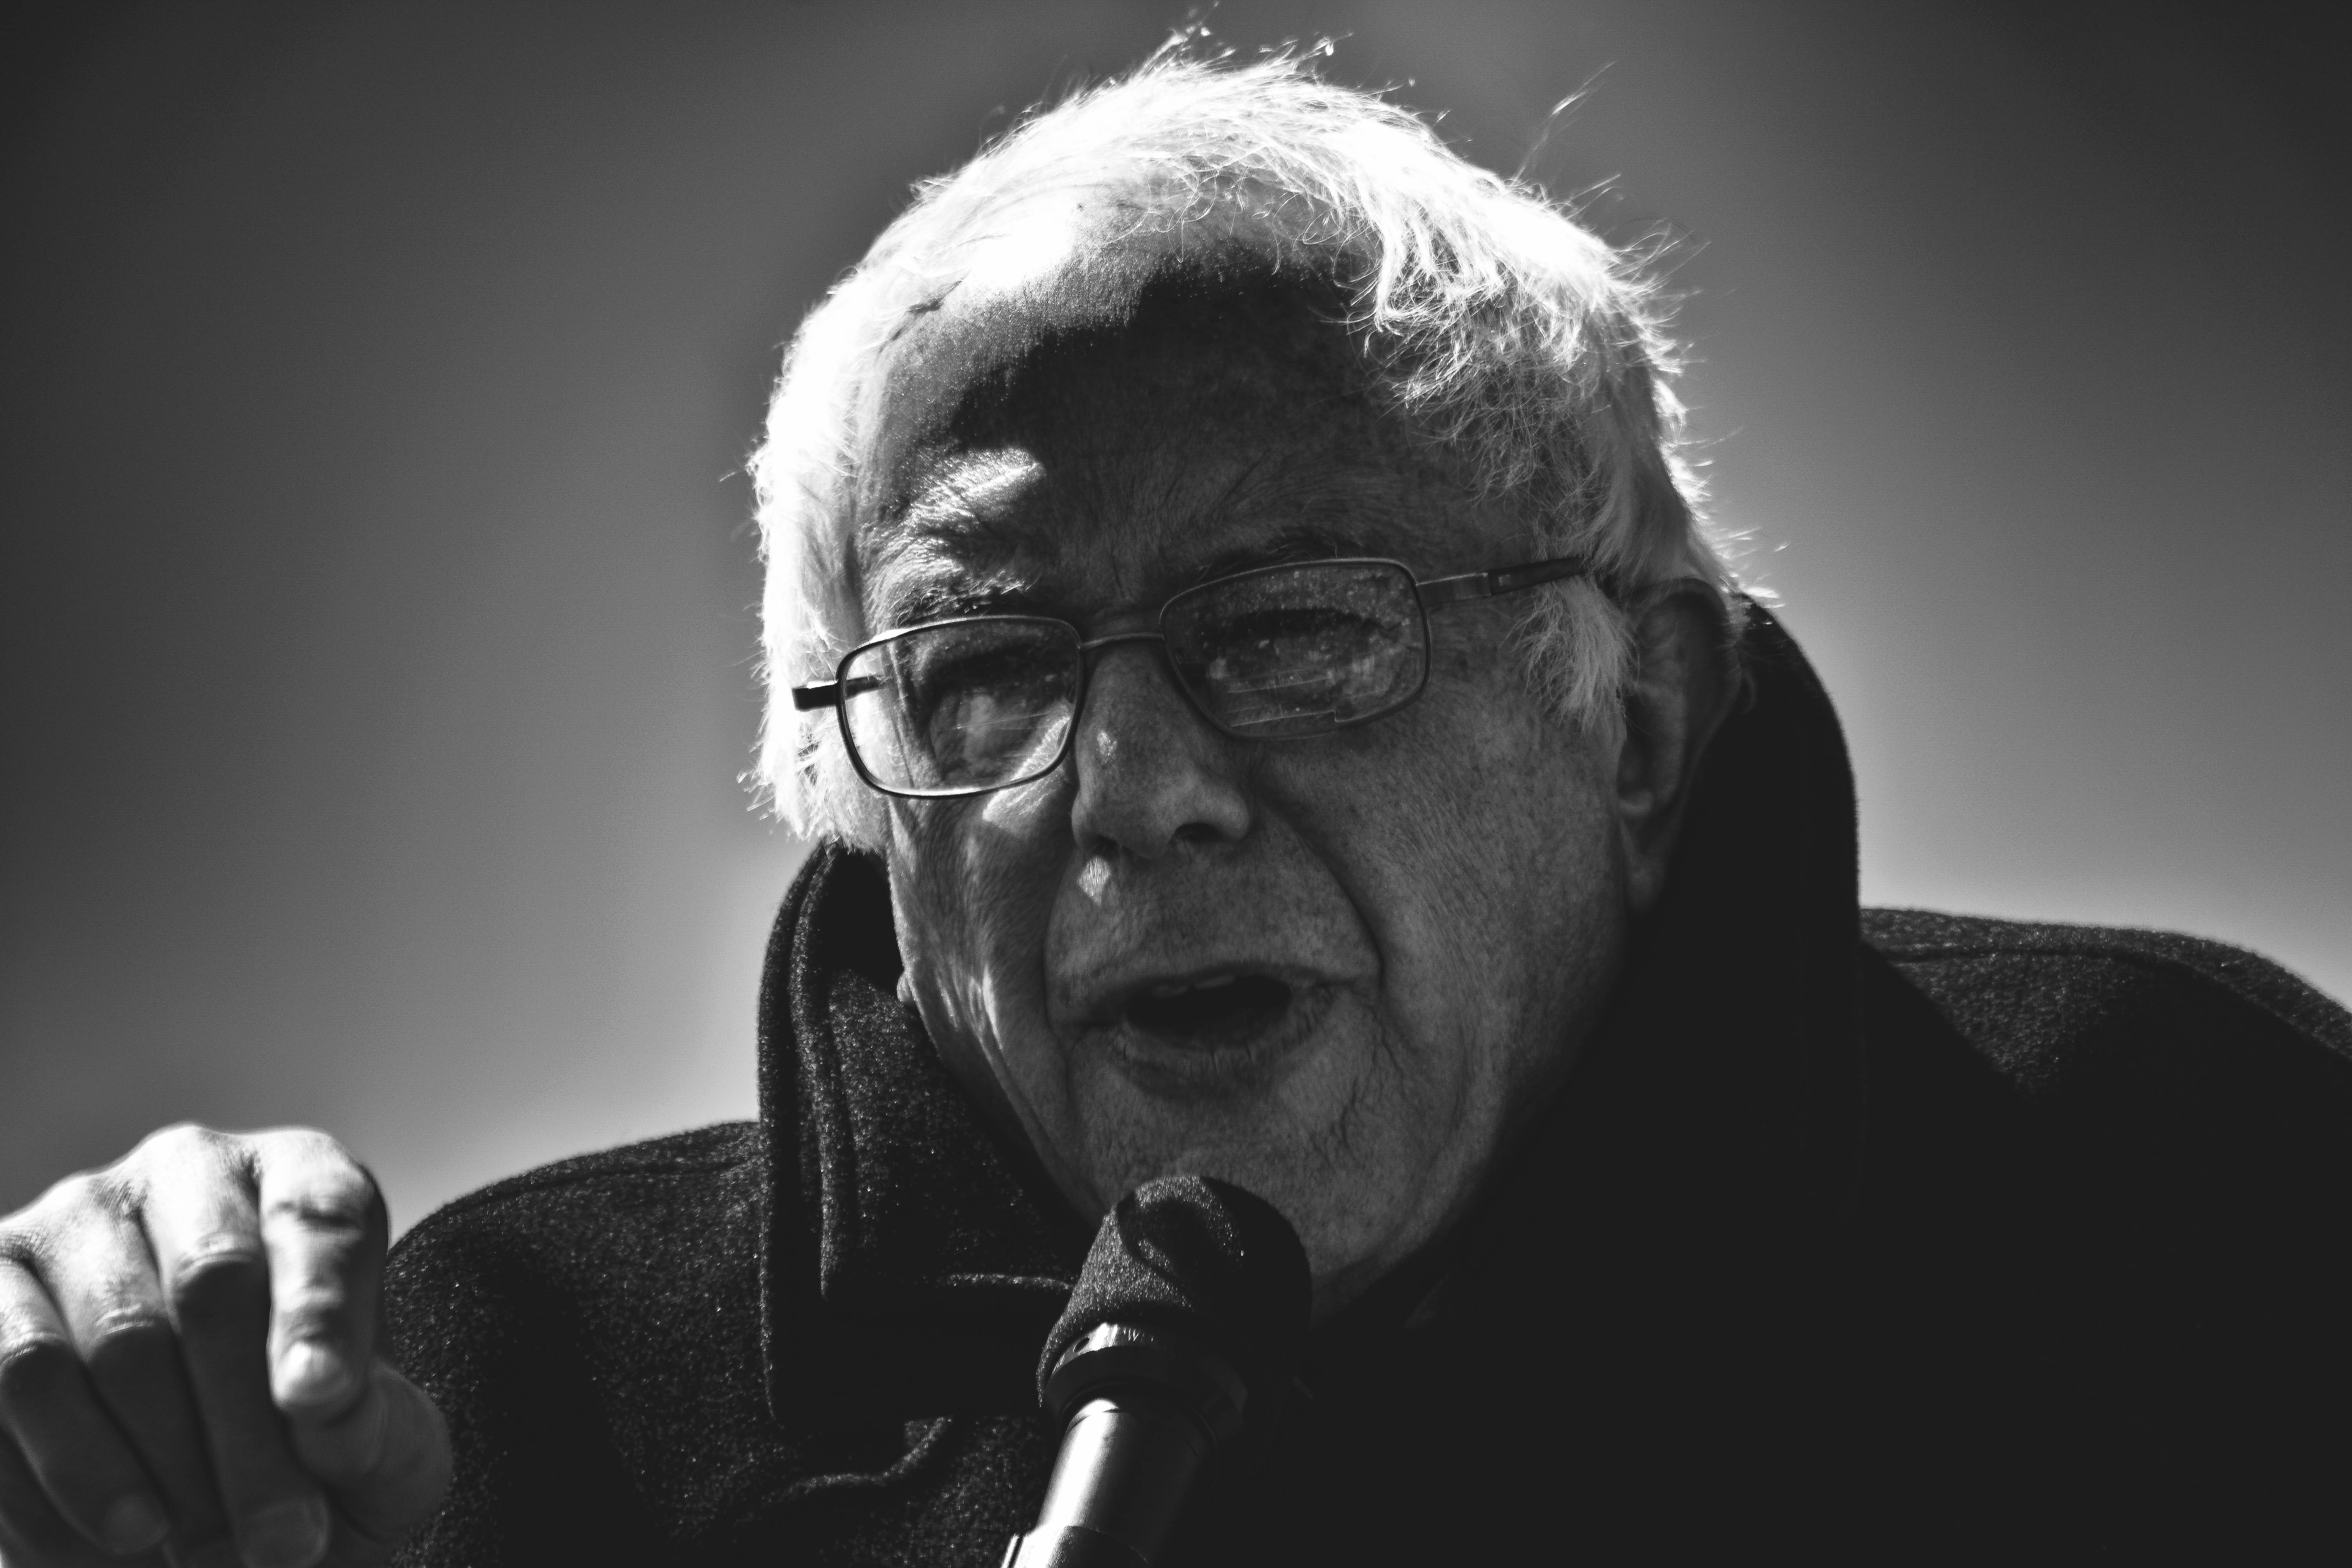
person, black and white, white, portrait, nyc, brooklyn, black, monochrome, bw, blackandwhite, blackwhite, newyork, newyorkcity, noiretblanc, noir, blanc, negro, blanco, schwarz, pretoebranco, bnw, blancoynegro, nero, branco, byn, rally, weis, bianconero, bianco, blanconegro, bn, noirblanc, biancoenero, pretobranco, preto, schwarzundweis, coneyisland, berniesanders, monochrome photography, facial hair